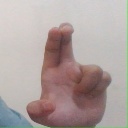
अक्षर: आ